Spanish immigration to Cuba

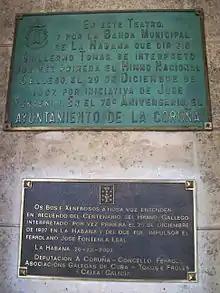

Canarians are a fairly large community in Cuba. The first Canarians that settled on the island arrived in 1492, coming from the ships of Christopher Columbus (three of Columbus's four voyages passed through the Canary Islands). The next group of Canarians to settle in Cuba was in the last third of the 16th century. Due to the fact that at that time the Canary Islands were still repopulating, the Canarian ethnic group that arrived in Cuba was very small. Despite this, it is estimated that between 1585 and 1655, the Canarians represented around 25.6% of the immigrants to Havana. It was not until the seventeenth century, especially with the Blood Tribute (1678-1764), when the Canarian emigration acquired a massive air towards the island, with a massive migration of thousands of Canarians from that moment to Cuba. In fact, in the 18th century, it was the second Canarian emigration country after Venezuela. Although the Blood Tribute was banned in 1764, many Canarians continued to emigrate to Cuba.